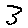
Label: 3